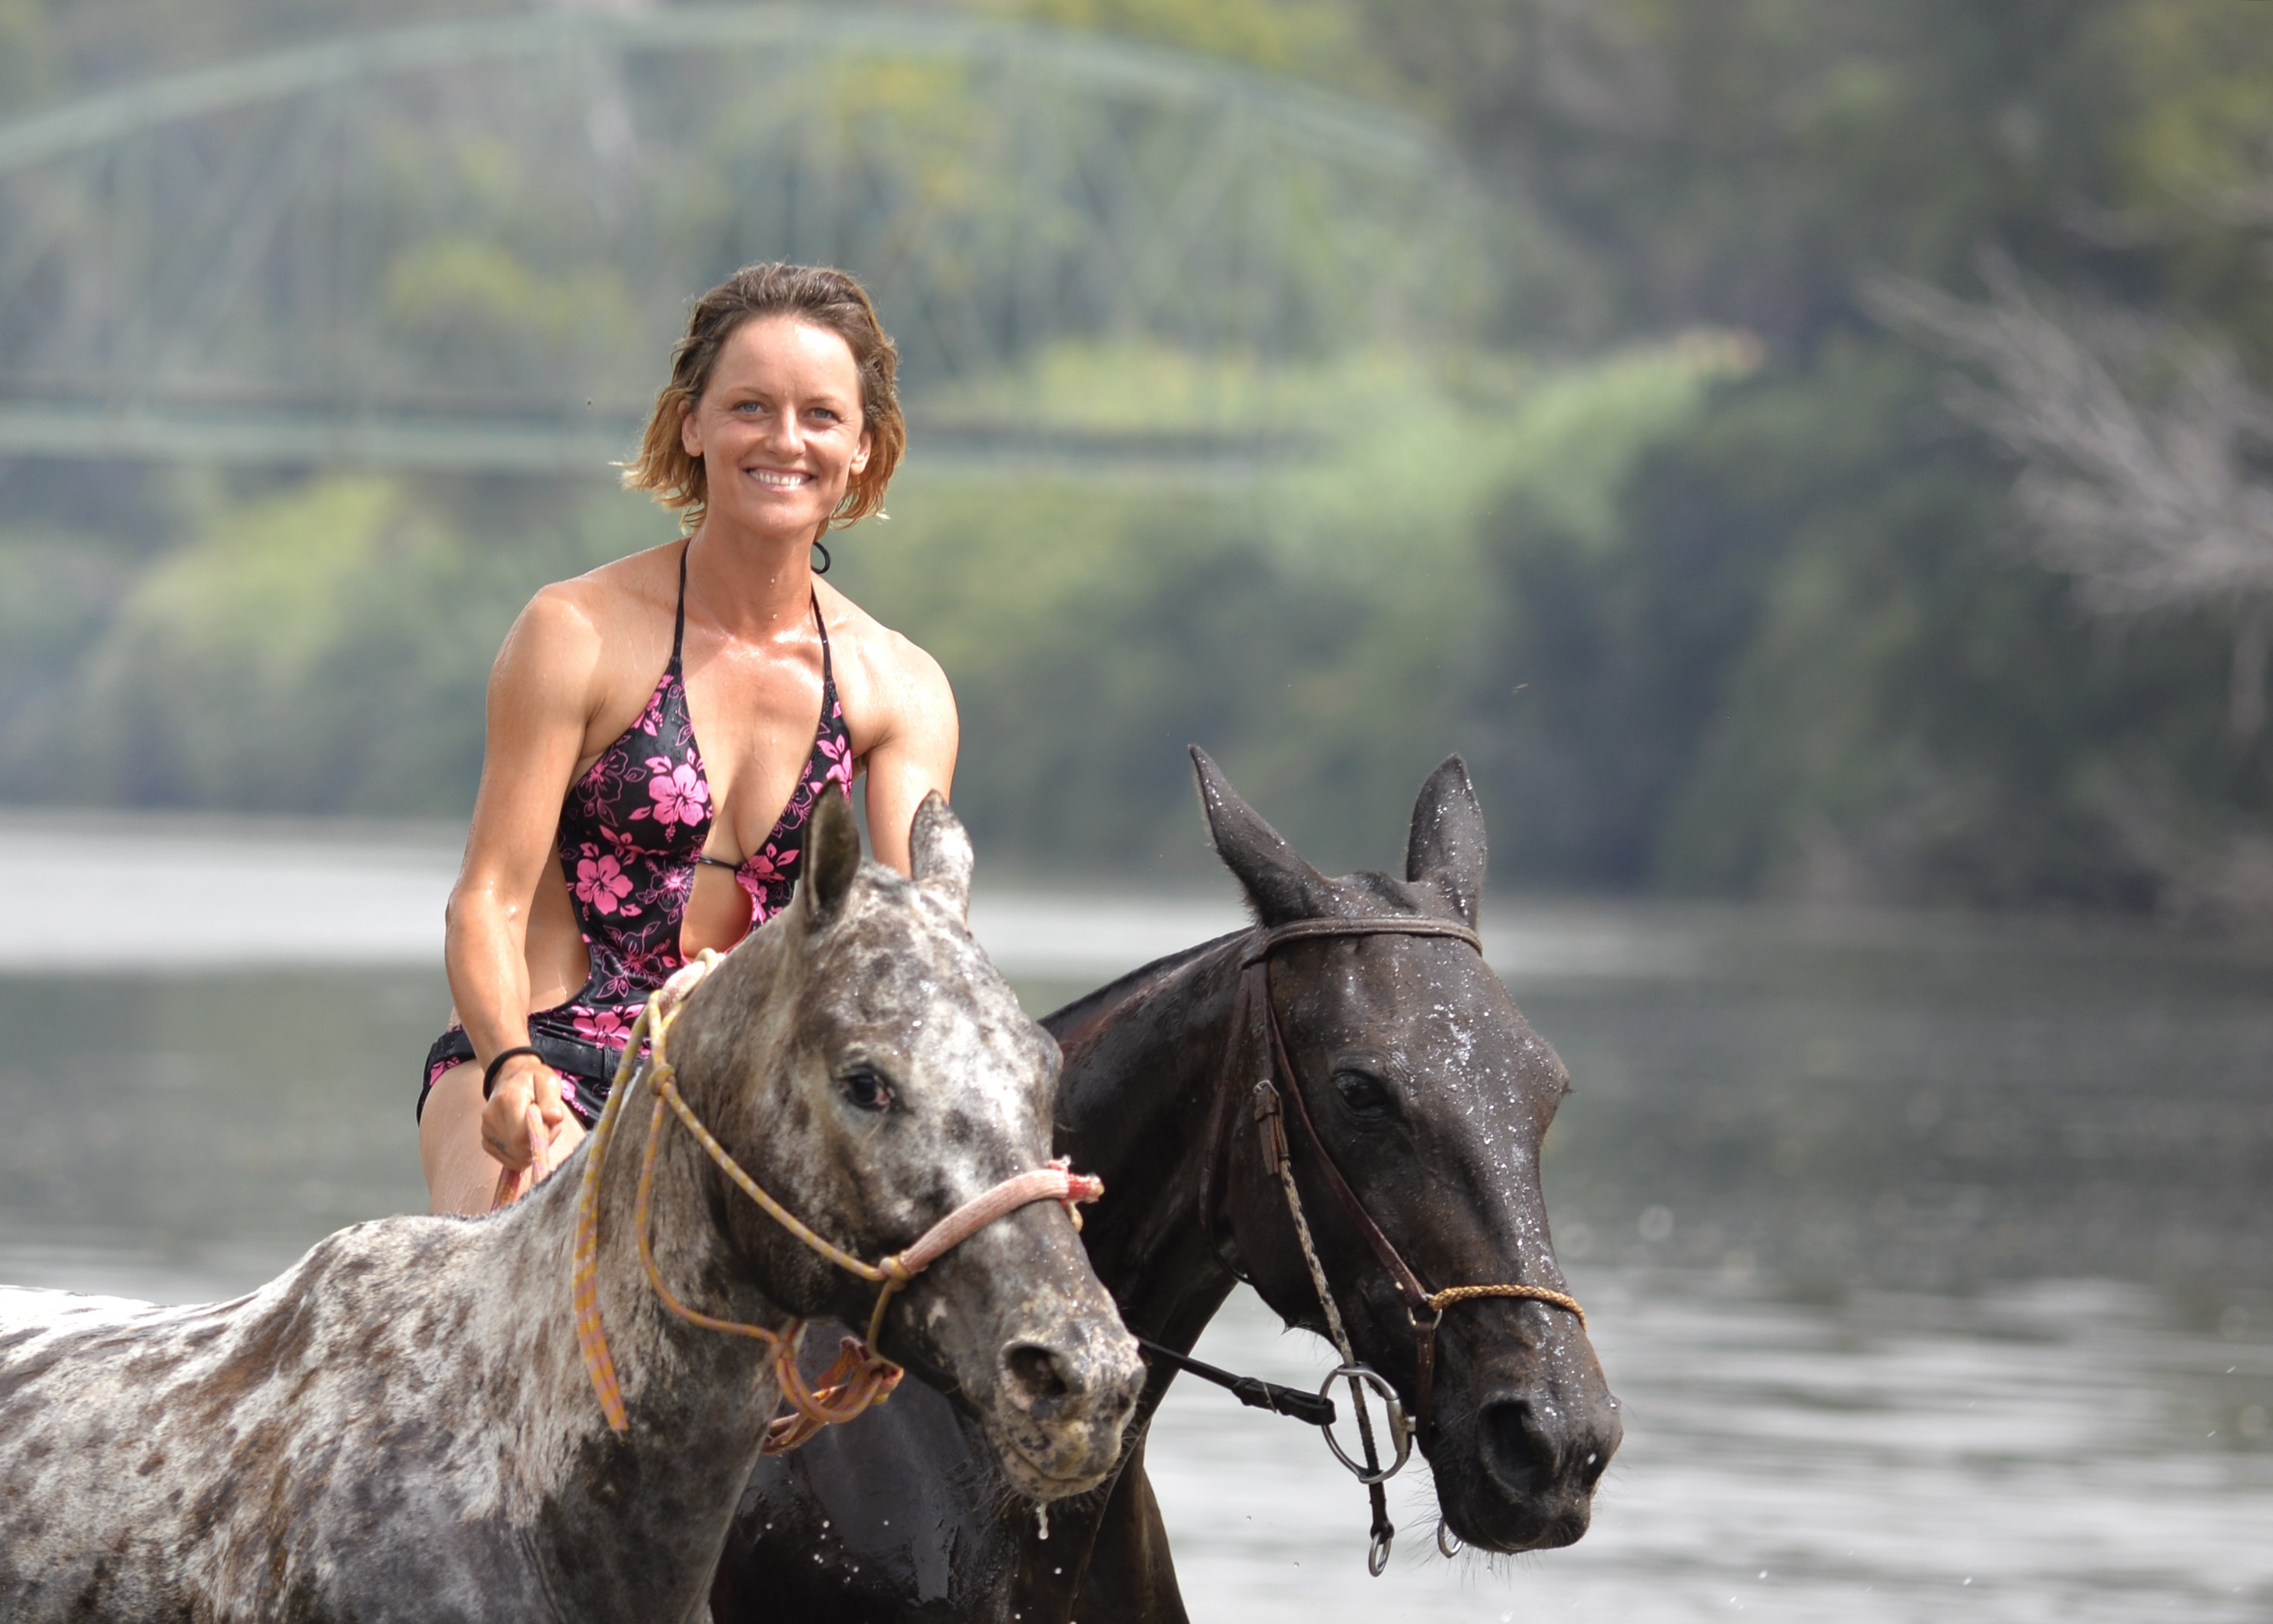
woman, river, summer, horse, mammal, stallion, ride, equestrianism, horse like mammal, animal sports